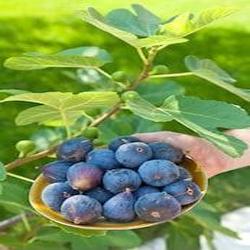
Label: Fig